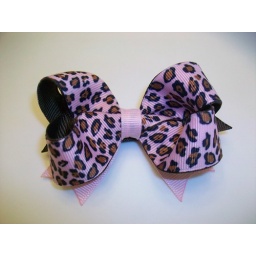
3.5 inch bow. layered with brown &amp;amp; pink leopard print and brown &amp;amp; pink spikes under bow. M2MG Kitty Glamour.